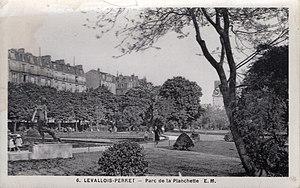
Levallois-Perret.Parc de la Planchette
Le parc de la Planchette est un espace vert de Levallois-Perret, datant du début du XVIIIᵉ siècle, et ouvert au public en 1924.